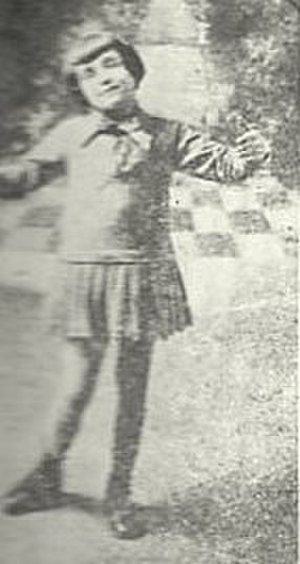
Édith Piaf / Tidlige liv og karriere / Barndommen
Édith Piaf som barn ca. 1920
Édith Piaf født Édith Giovanna Gassion var en af Frankrigs mest elskede sangerinder.